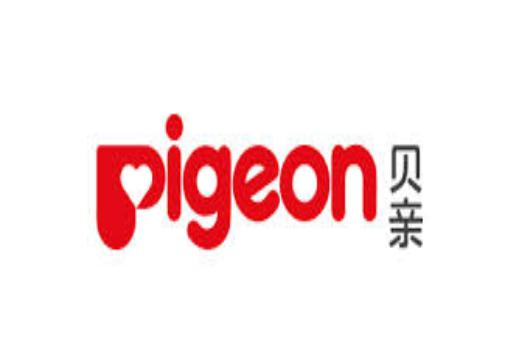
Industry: Necessities